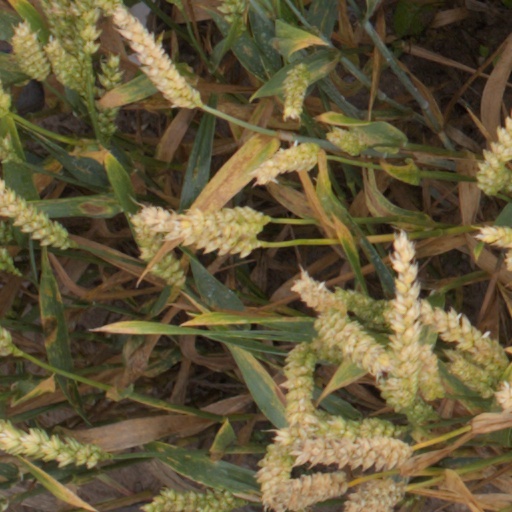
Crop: wheat